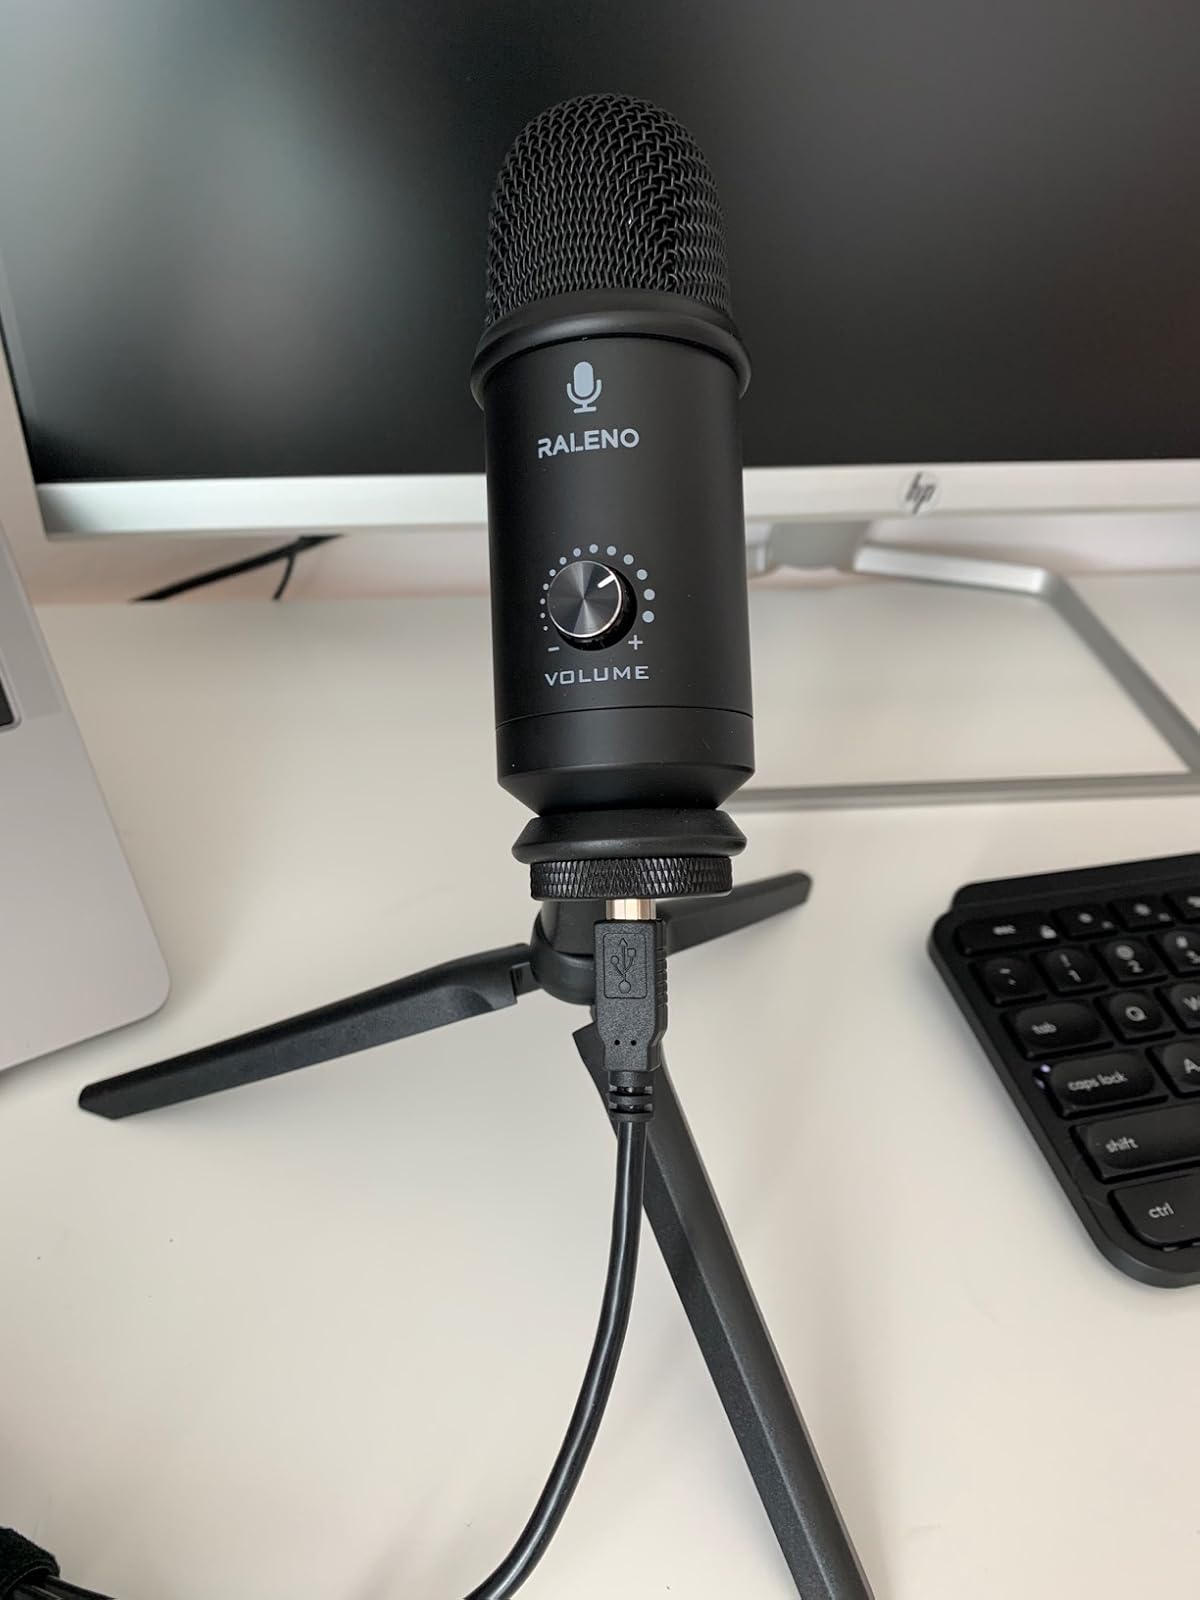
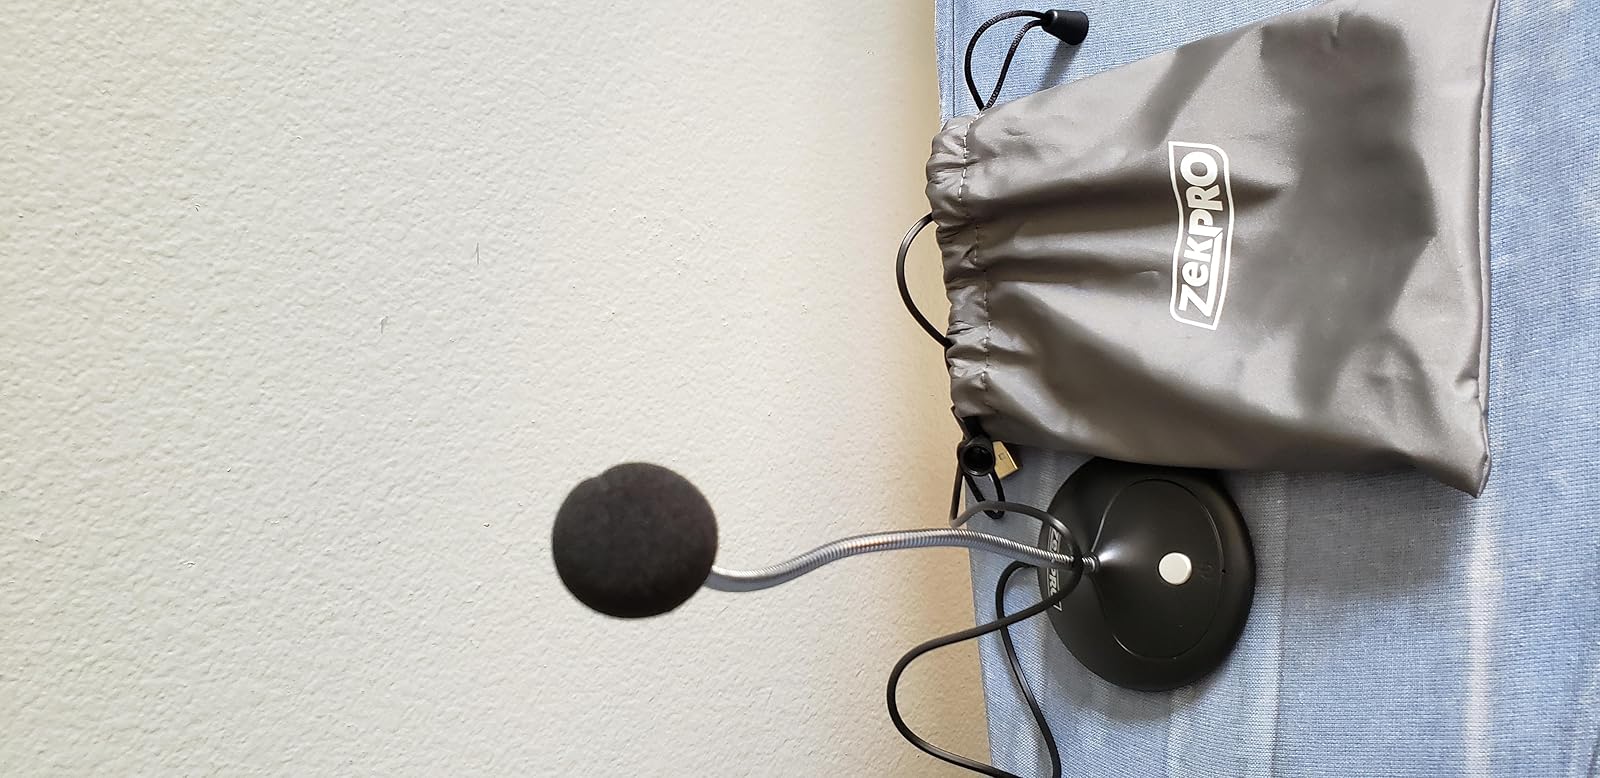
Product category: microphone
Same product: no